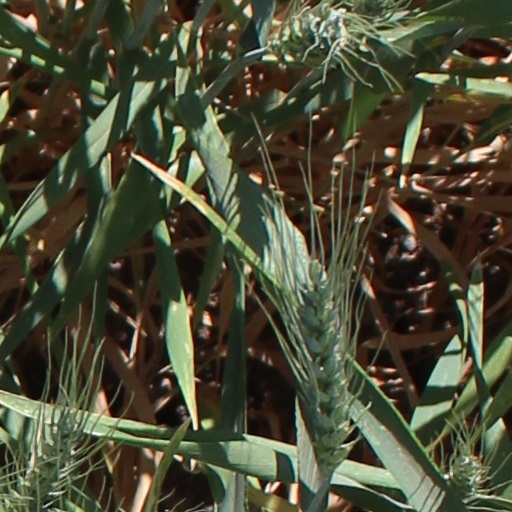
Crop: wheat